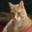
Label: cat